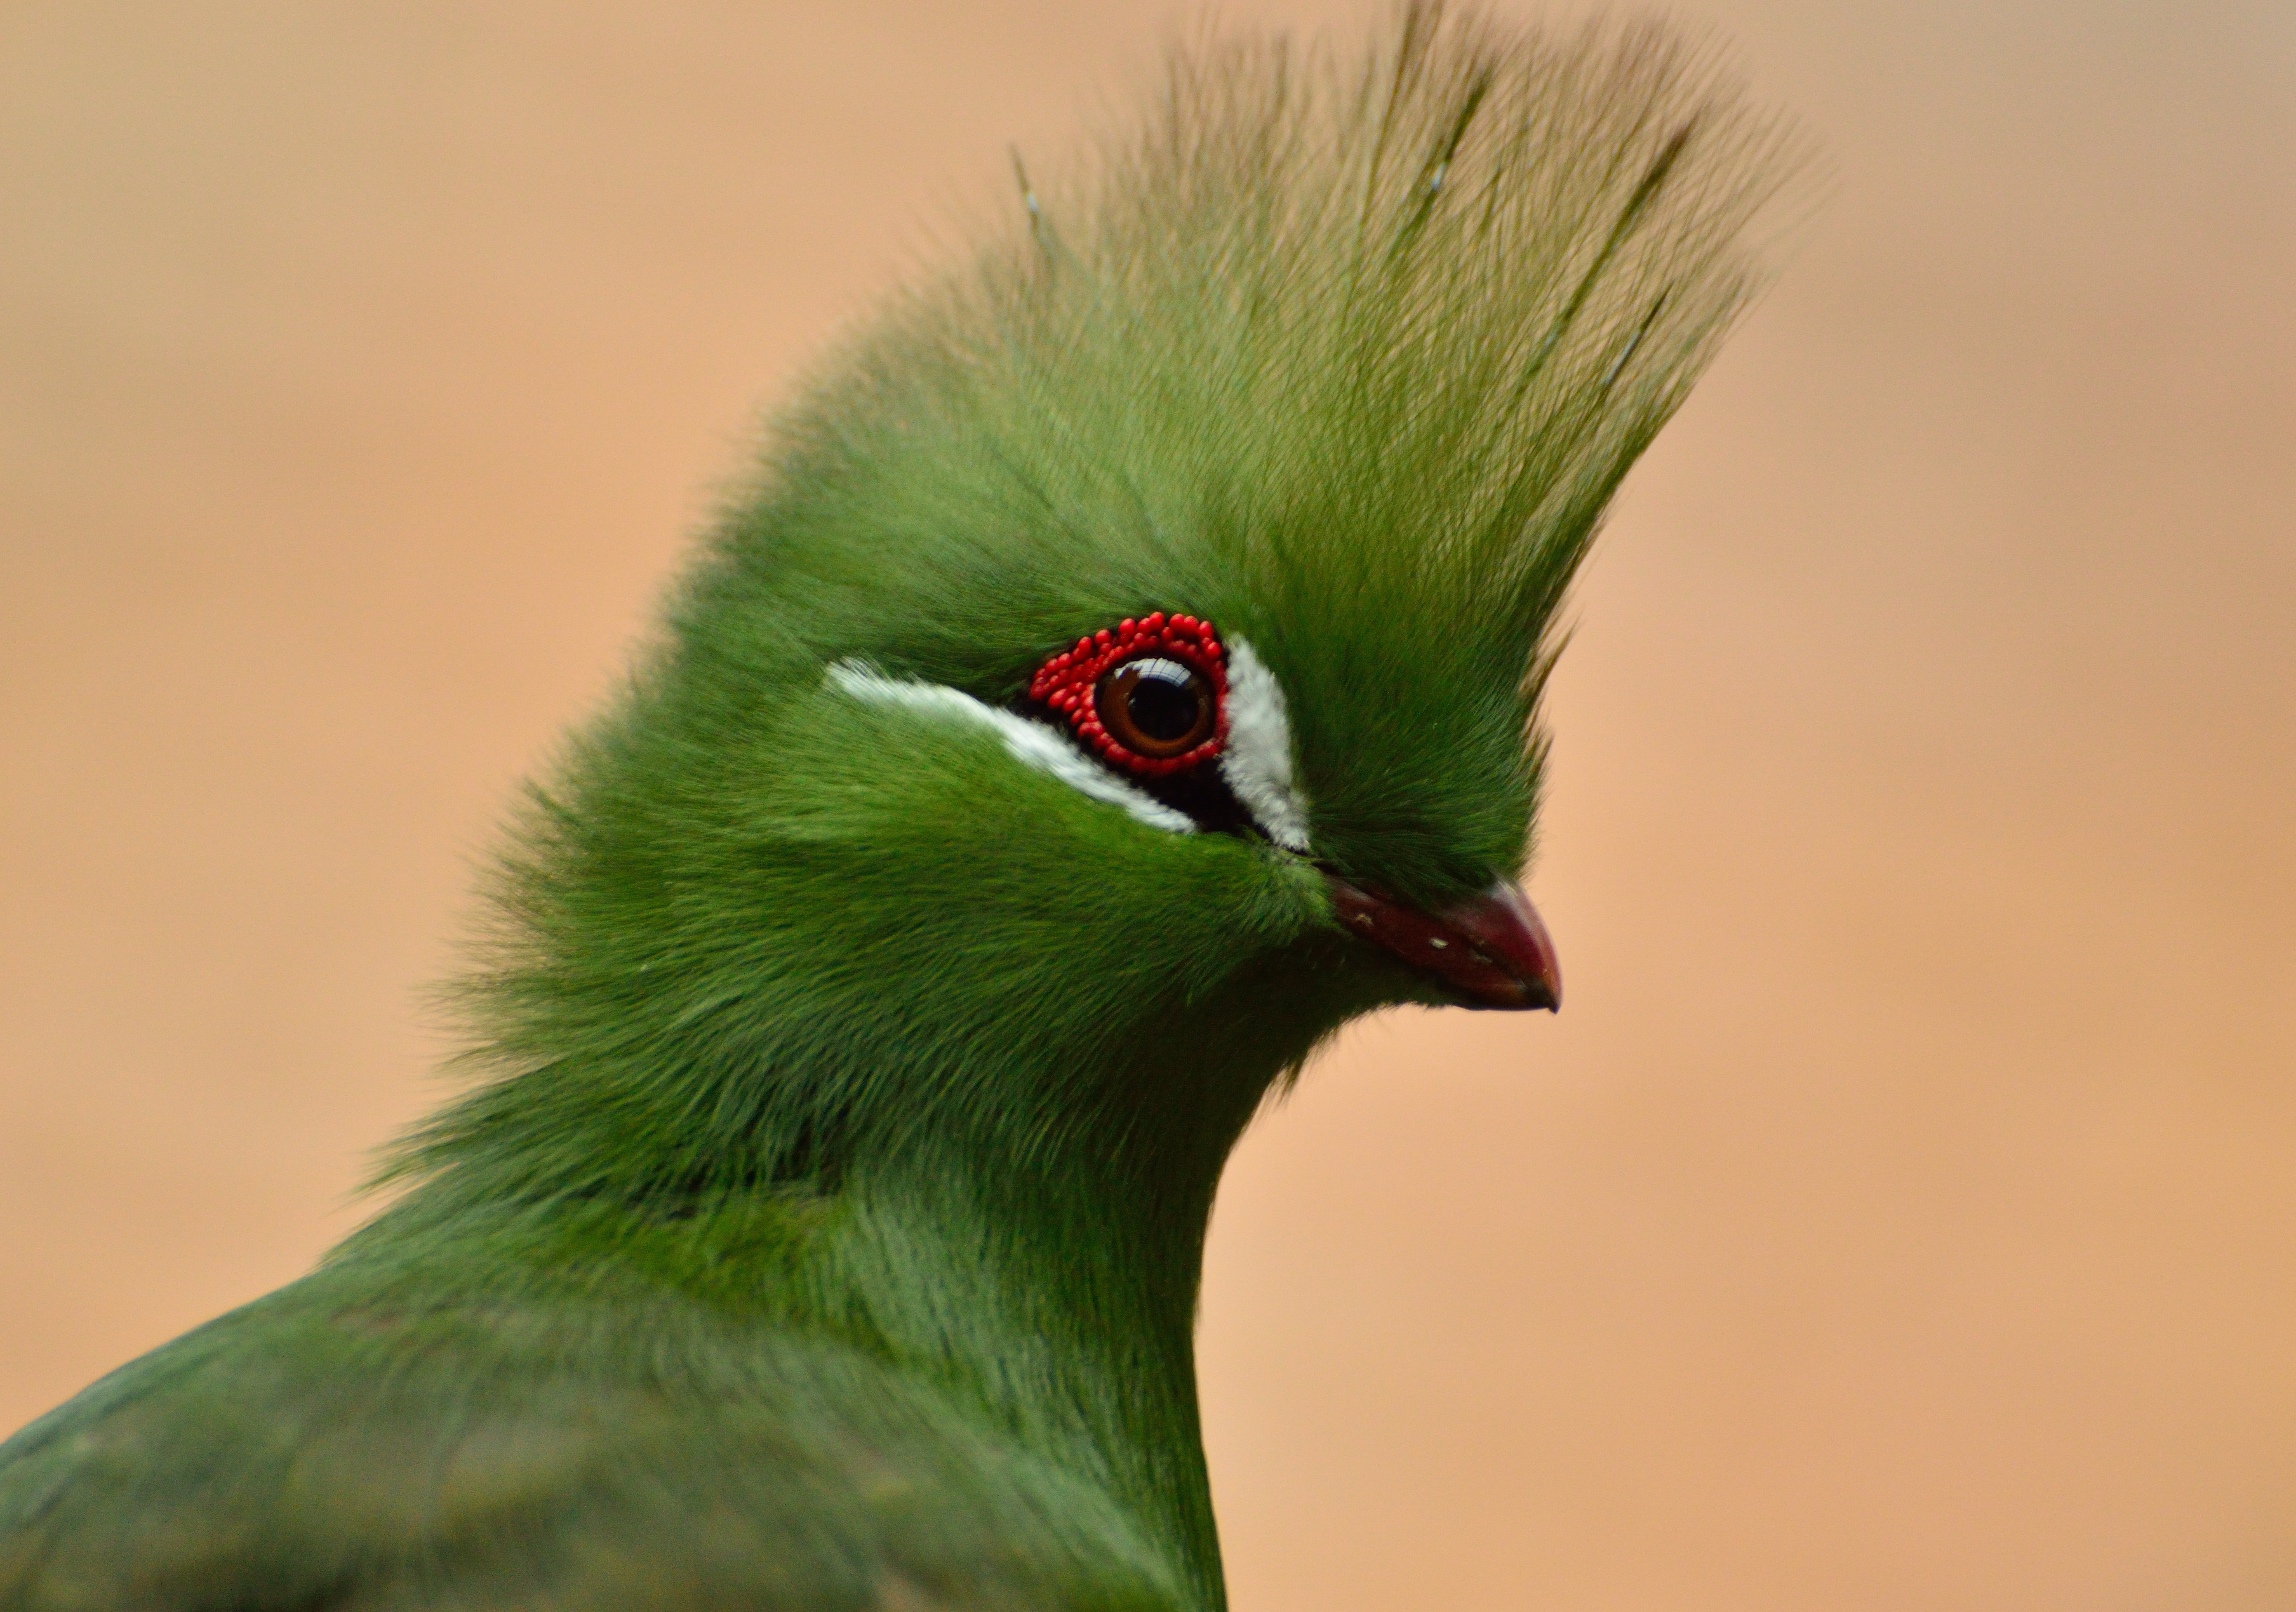
bird, wing, wildlife, green, beak, colorful, fauna, close up, vertebrate, exotic, finch, macro photography, perching bird, guinea turaco, green crested